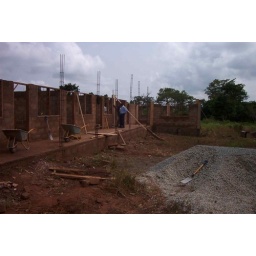
The Nkonya Language Project Building: putting in the window and door frames